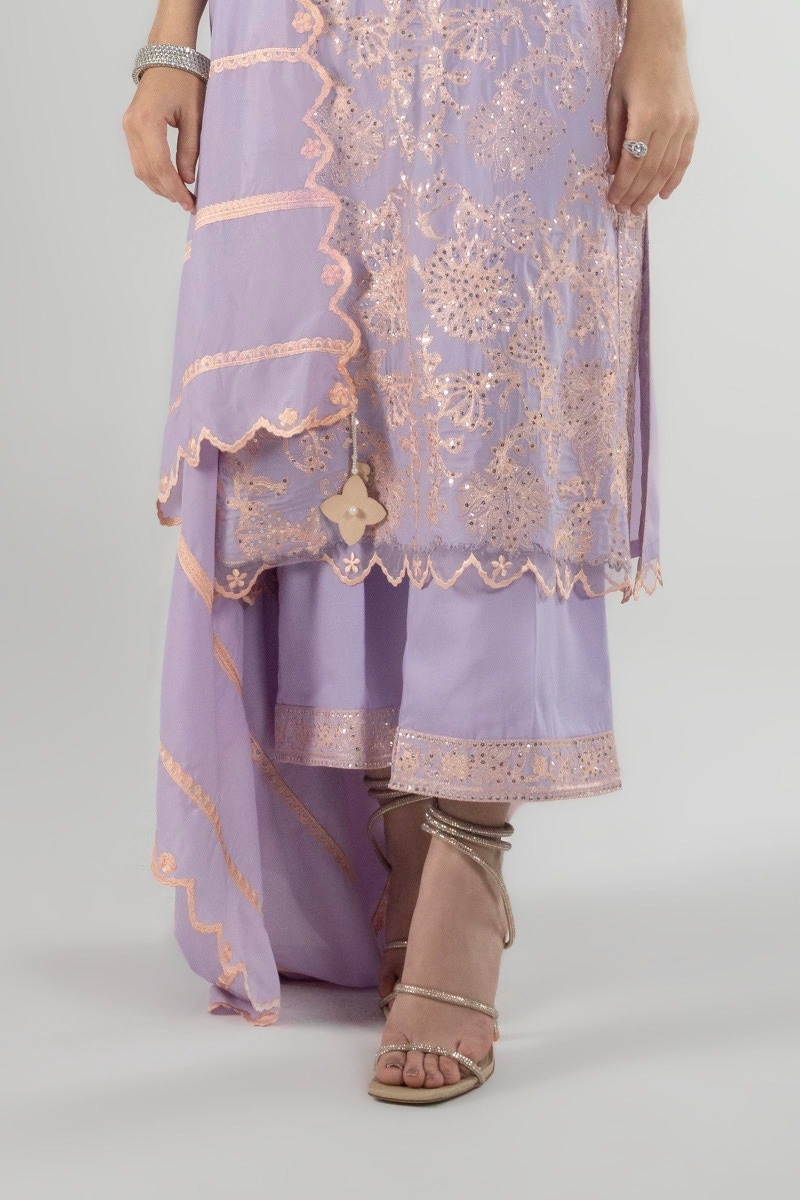
lavender gold embroidered chiffon sal